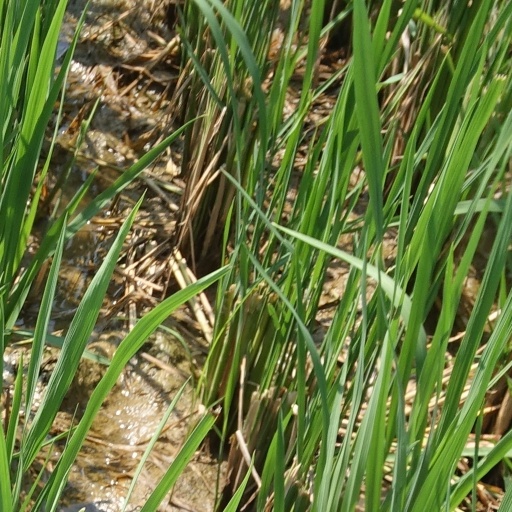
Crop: rice